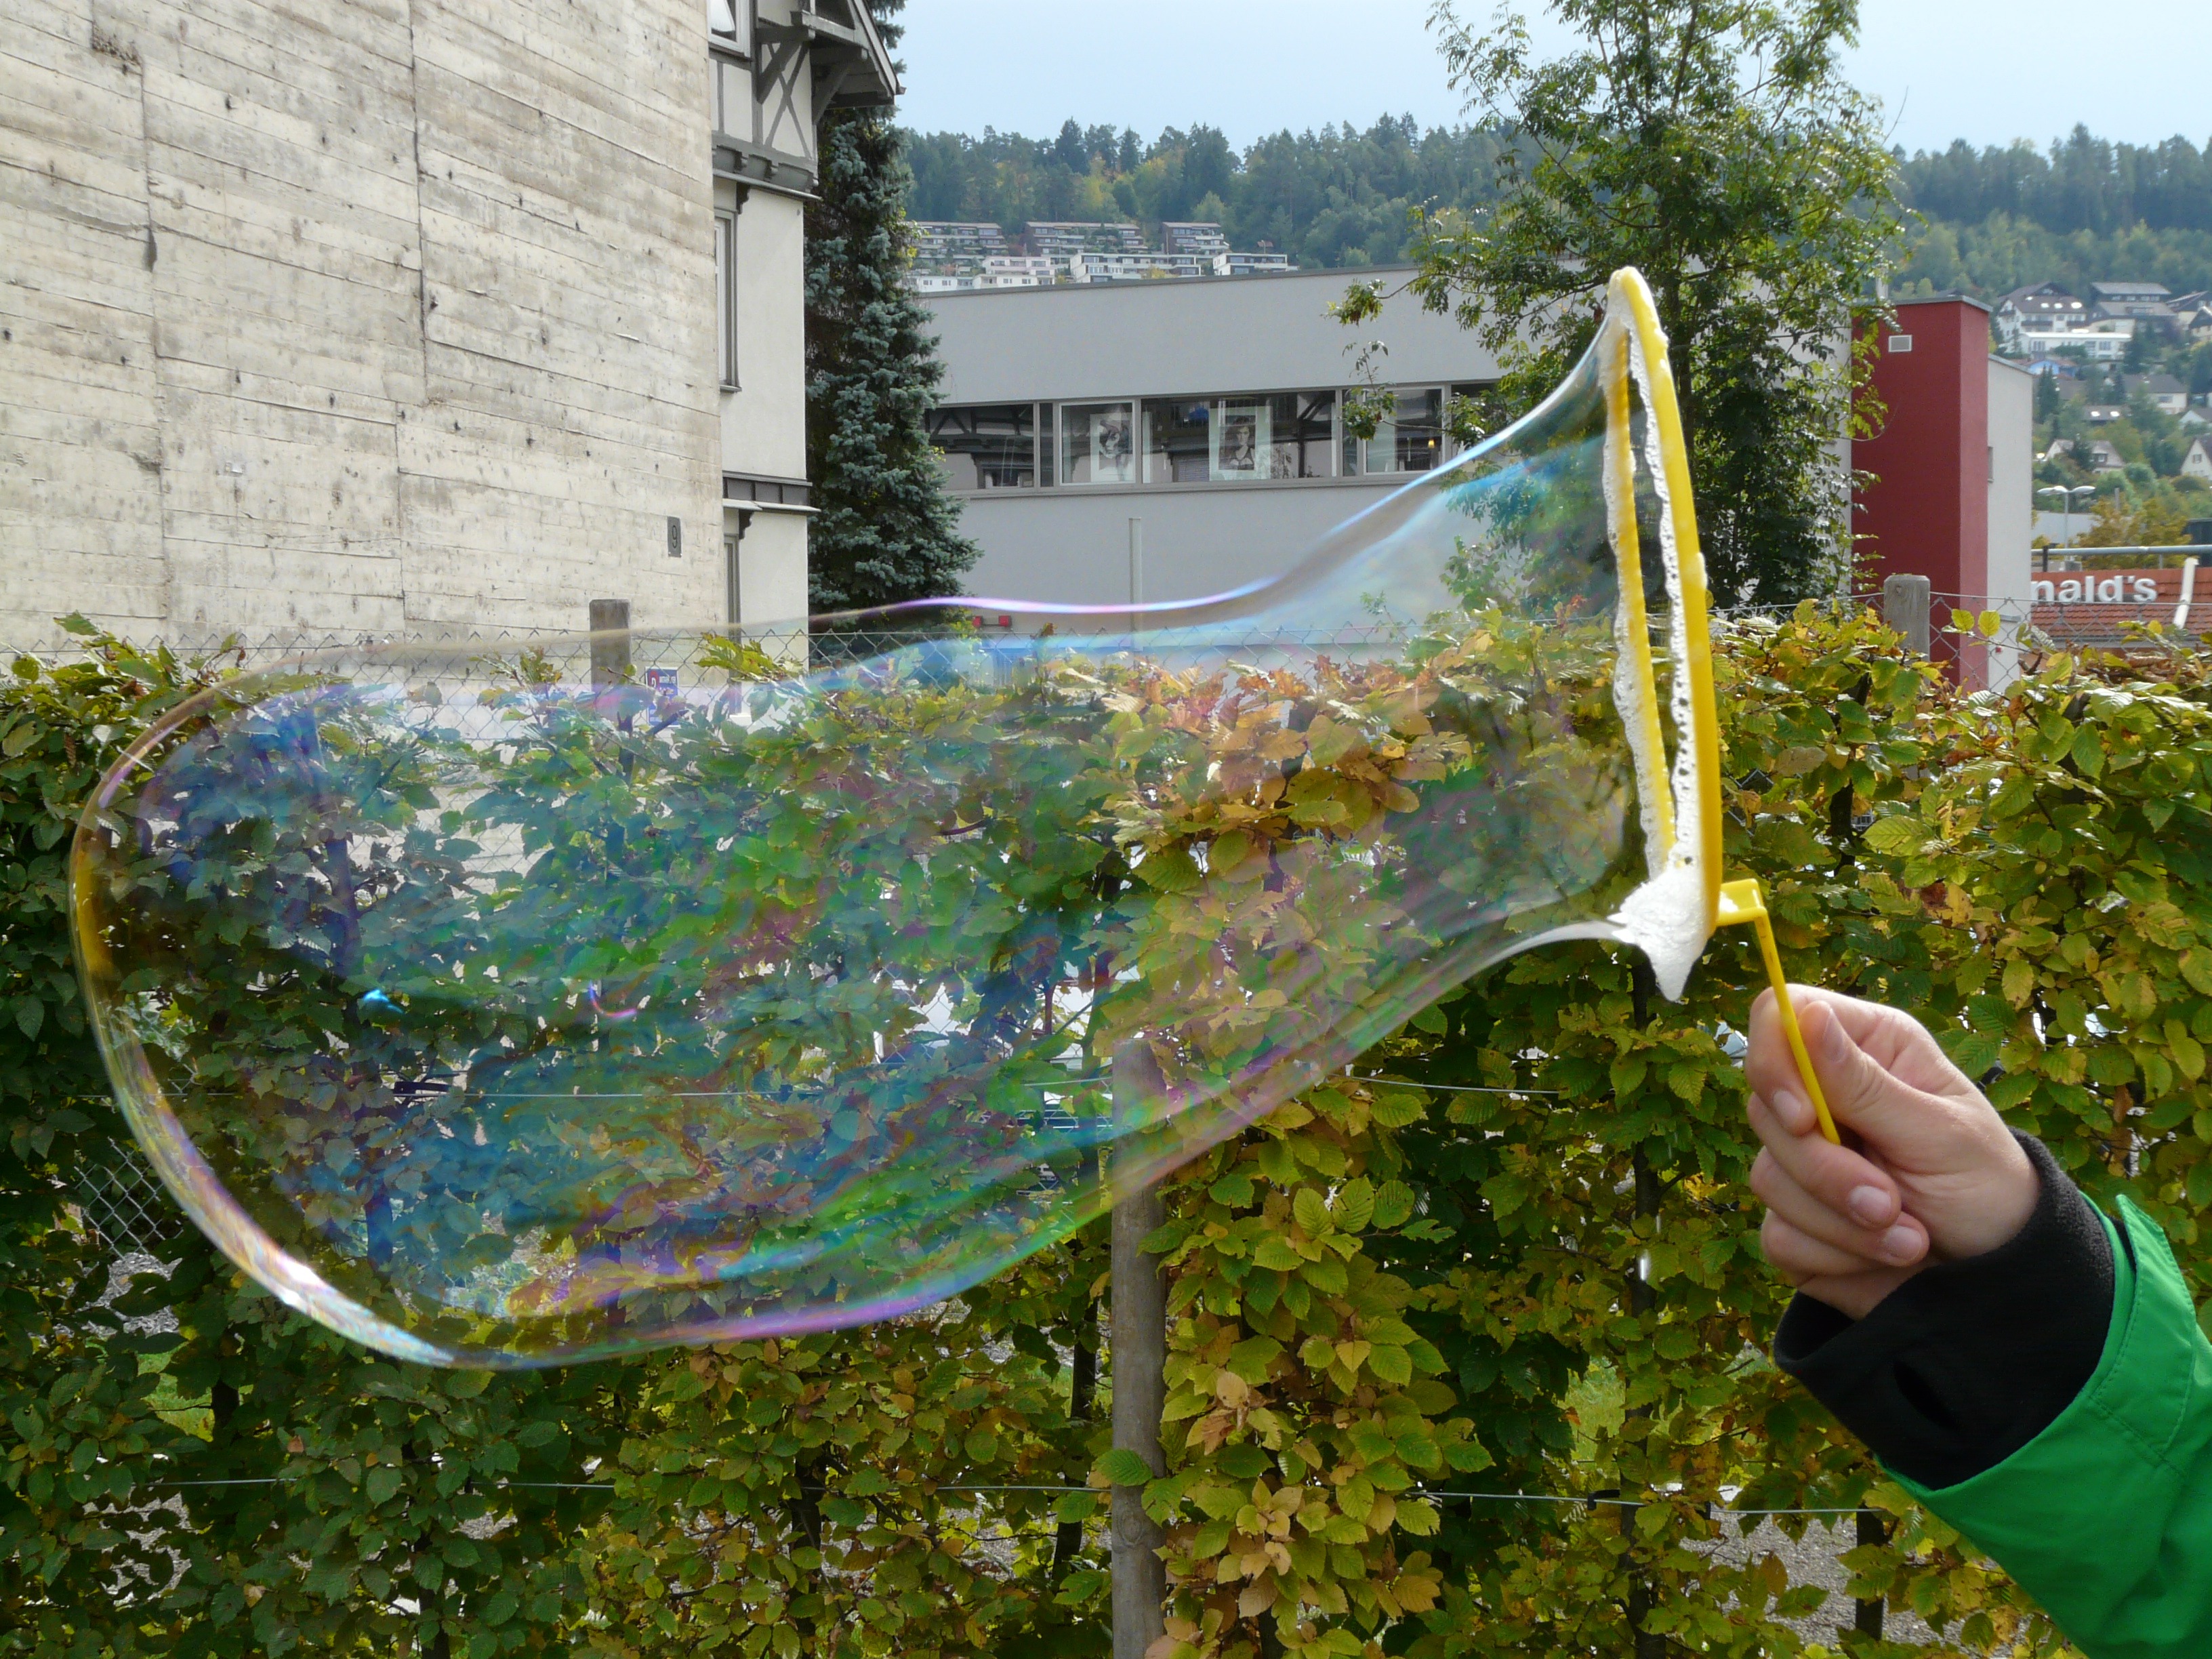
tree, flower, fly, colorful, art, playground, large, huge, blow, soap bubble, shimmer, iridescent, wabbelig, soapy water, outdoor play equipment, bubble ring, vanitassymbol, soap blaster